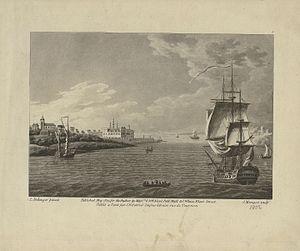
Vue du Château de Cronembourg, d'une Partie de la Ville d'Elsineur, et de celle d'Helsimborg en Suède. Norsk bokmål: Utsikt over Kronborg slott, i en del av byen Helsingør, samt Helsingborg i Sverige. Illustrasjon hentet fra boken ""Voyage pittoresque de Scandinavie"" av Saint-Morys, Charles-Étienne Bourgelin Vialart de og utgitt av [s.n.][Paris]